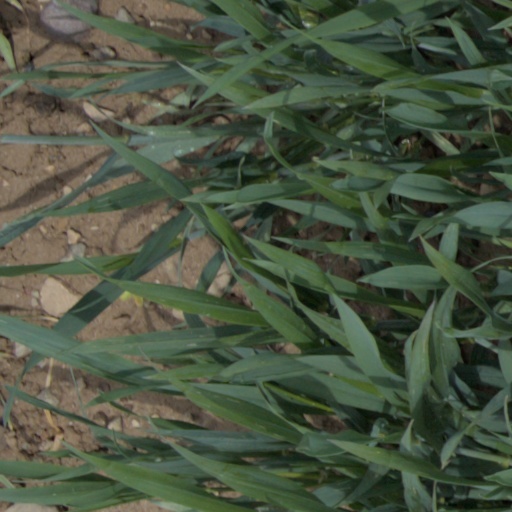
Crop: wheat